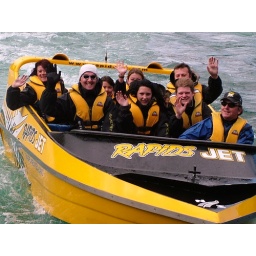
That's me in the white hat and sunglasses, after getting a thorough drenching from the Fuljames Rapids!